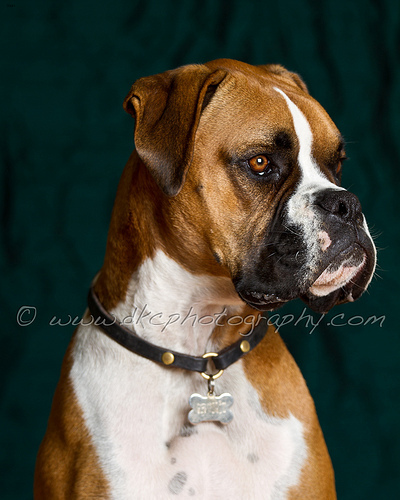
Breed: boxer